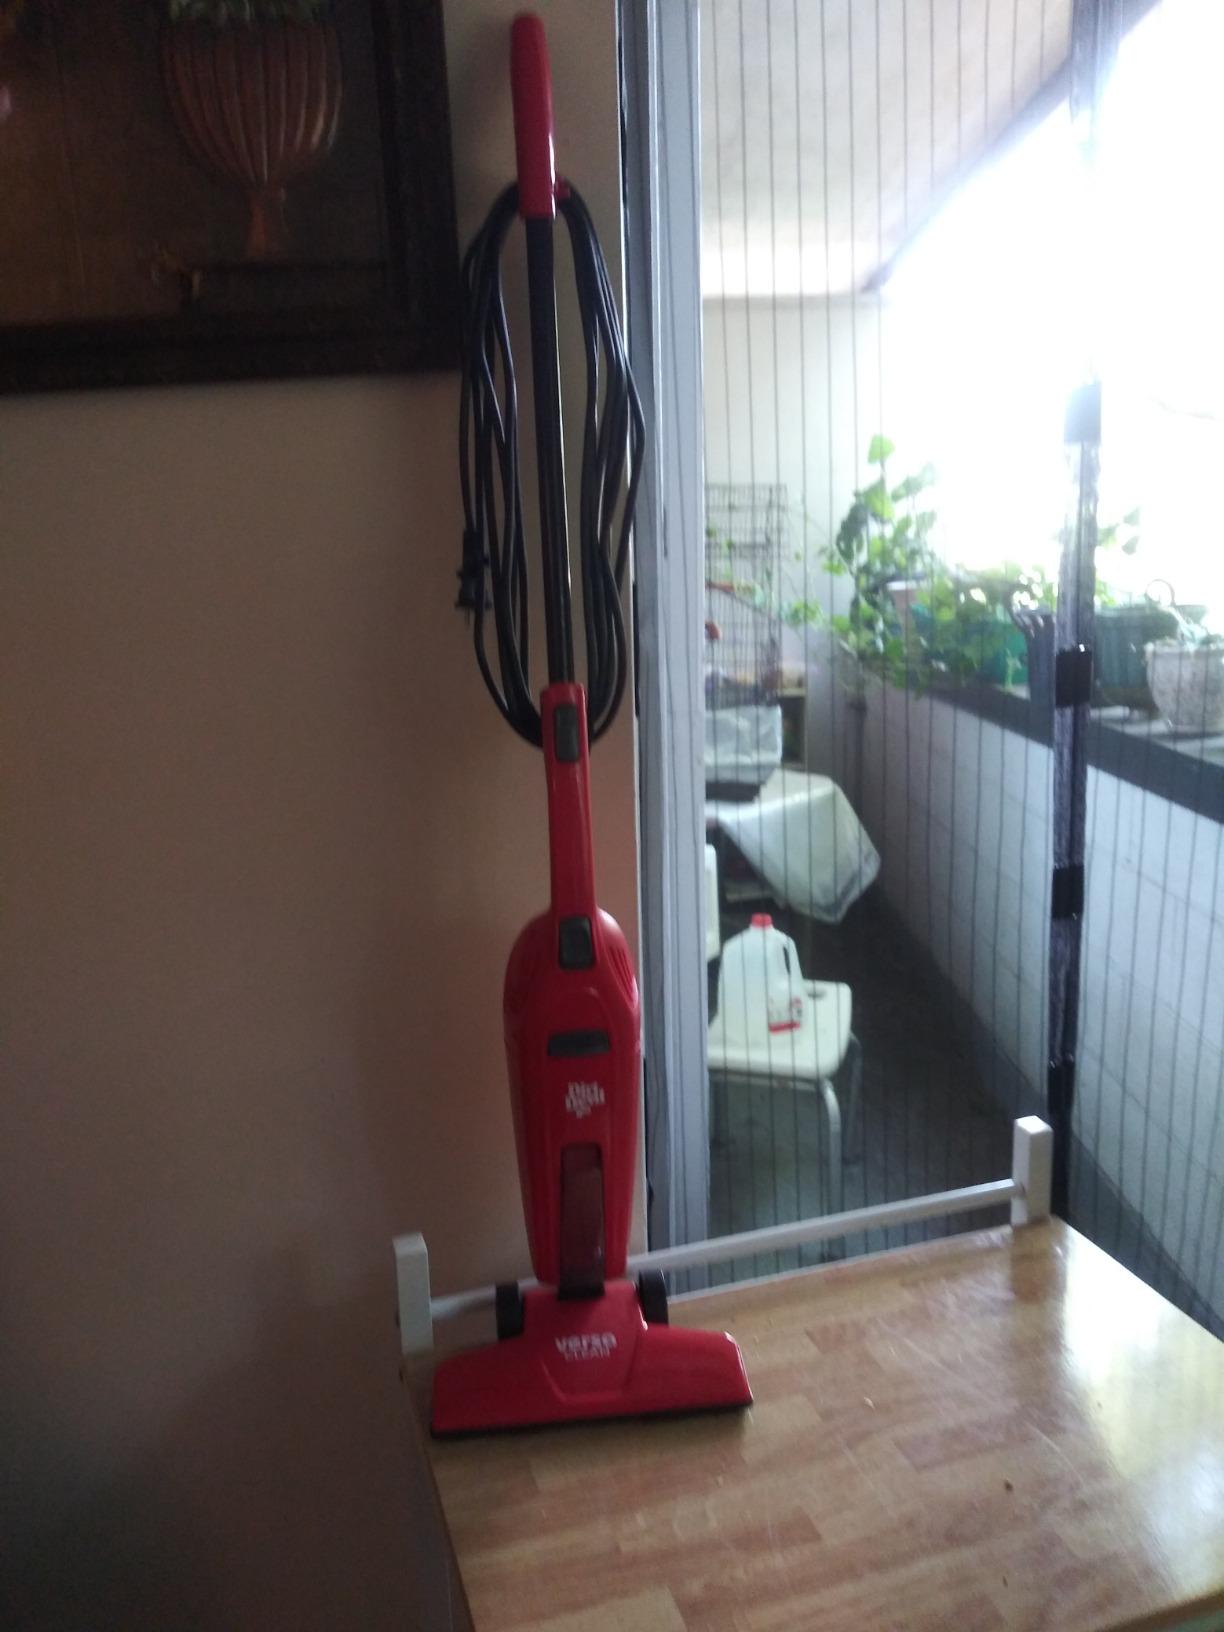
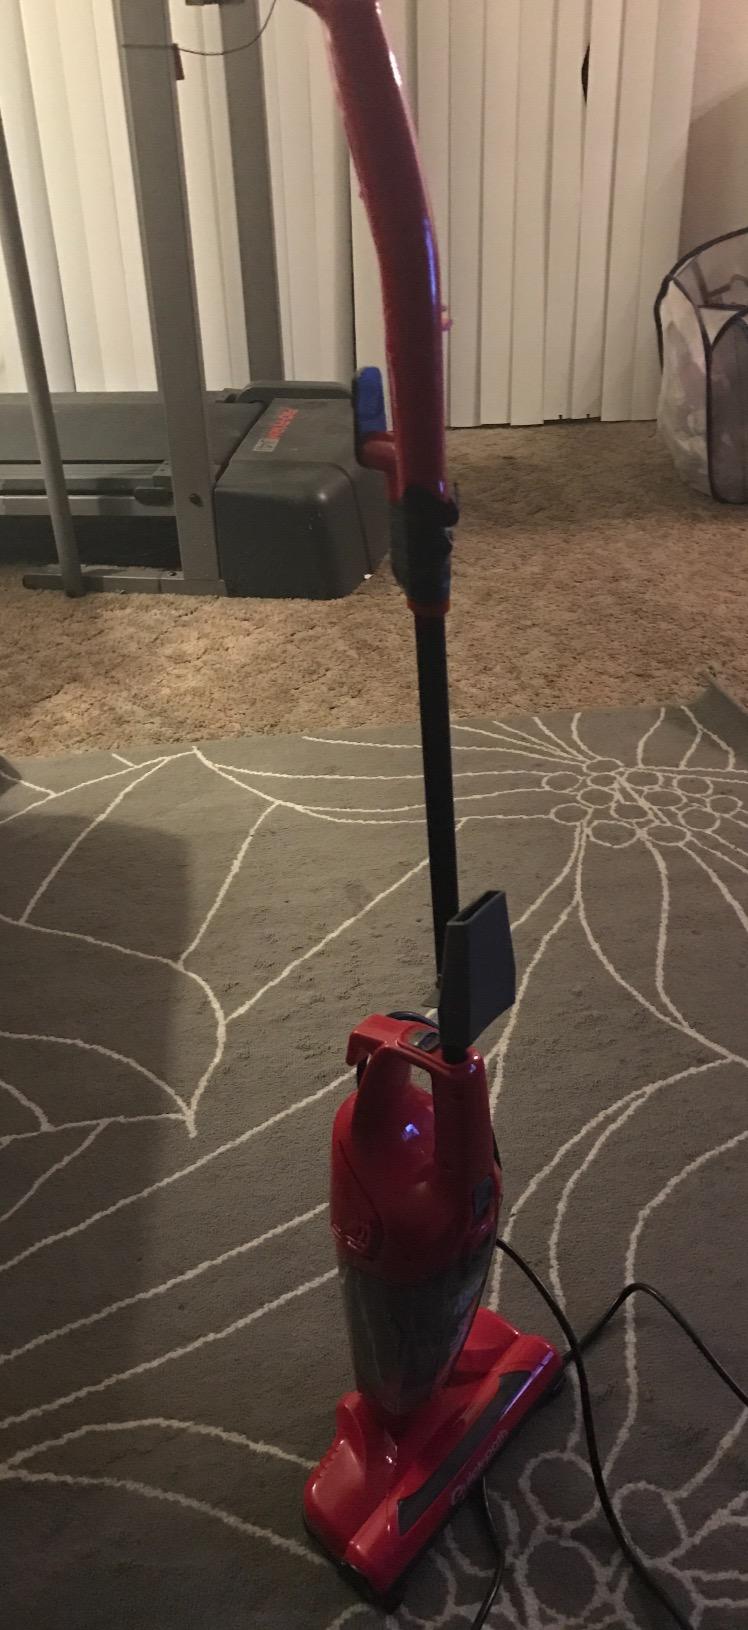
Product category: items_vacuum
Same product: no